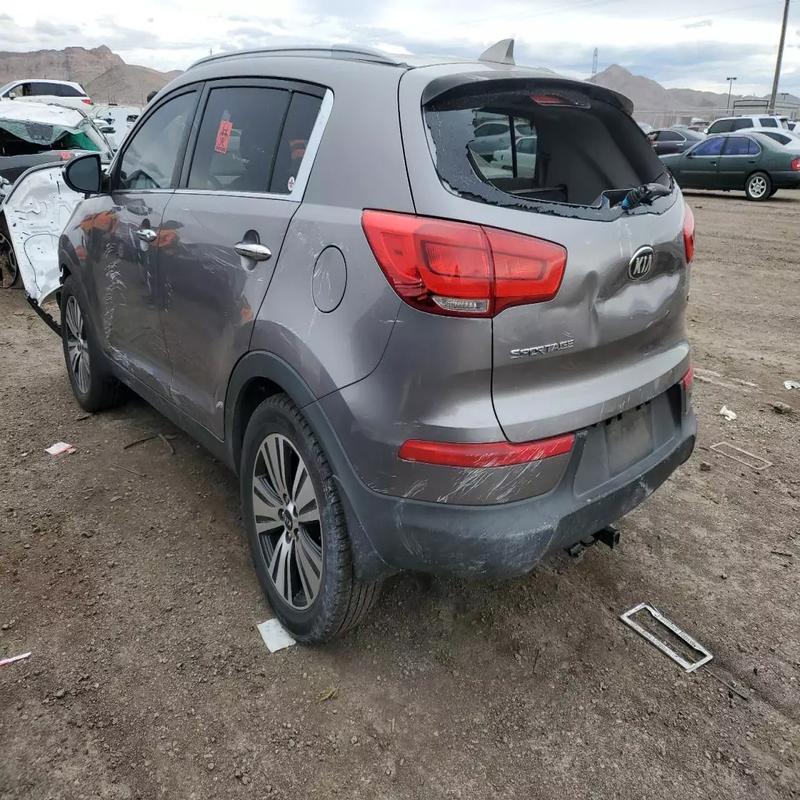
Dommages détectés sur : porte arrière droite, aile arrière droite, pare-brise arrière, malle, pare-choc arrière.
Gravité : majeur